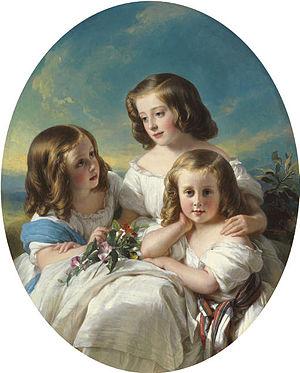
Hermann Winterhalter, né le 23 septembre 1808 à Menzenschwand et mort le 24 février 1891 à Karlsruhe, est un peintre allemand, frère cadet de Franz Xaver Winterhalter. Il a réalisé l'essentiel de son œuvre en Allemagne et à Paris.